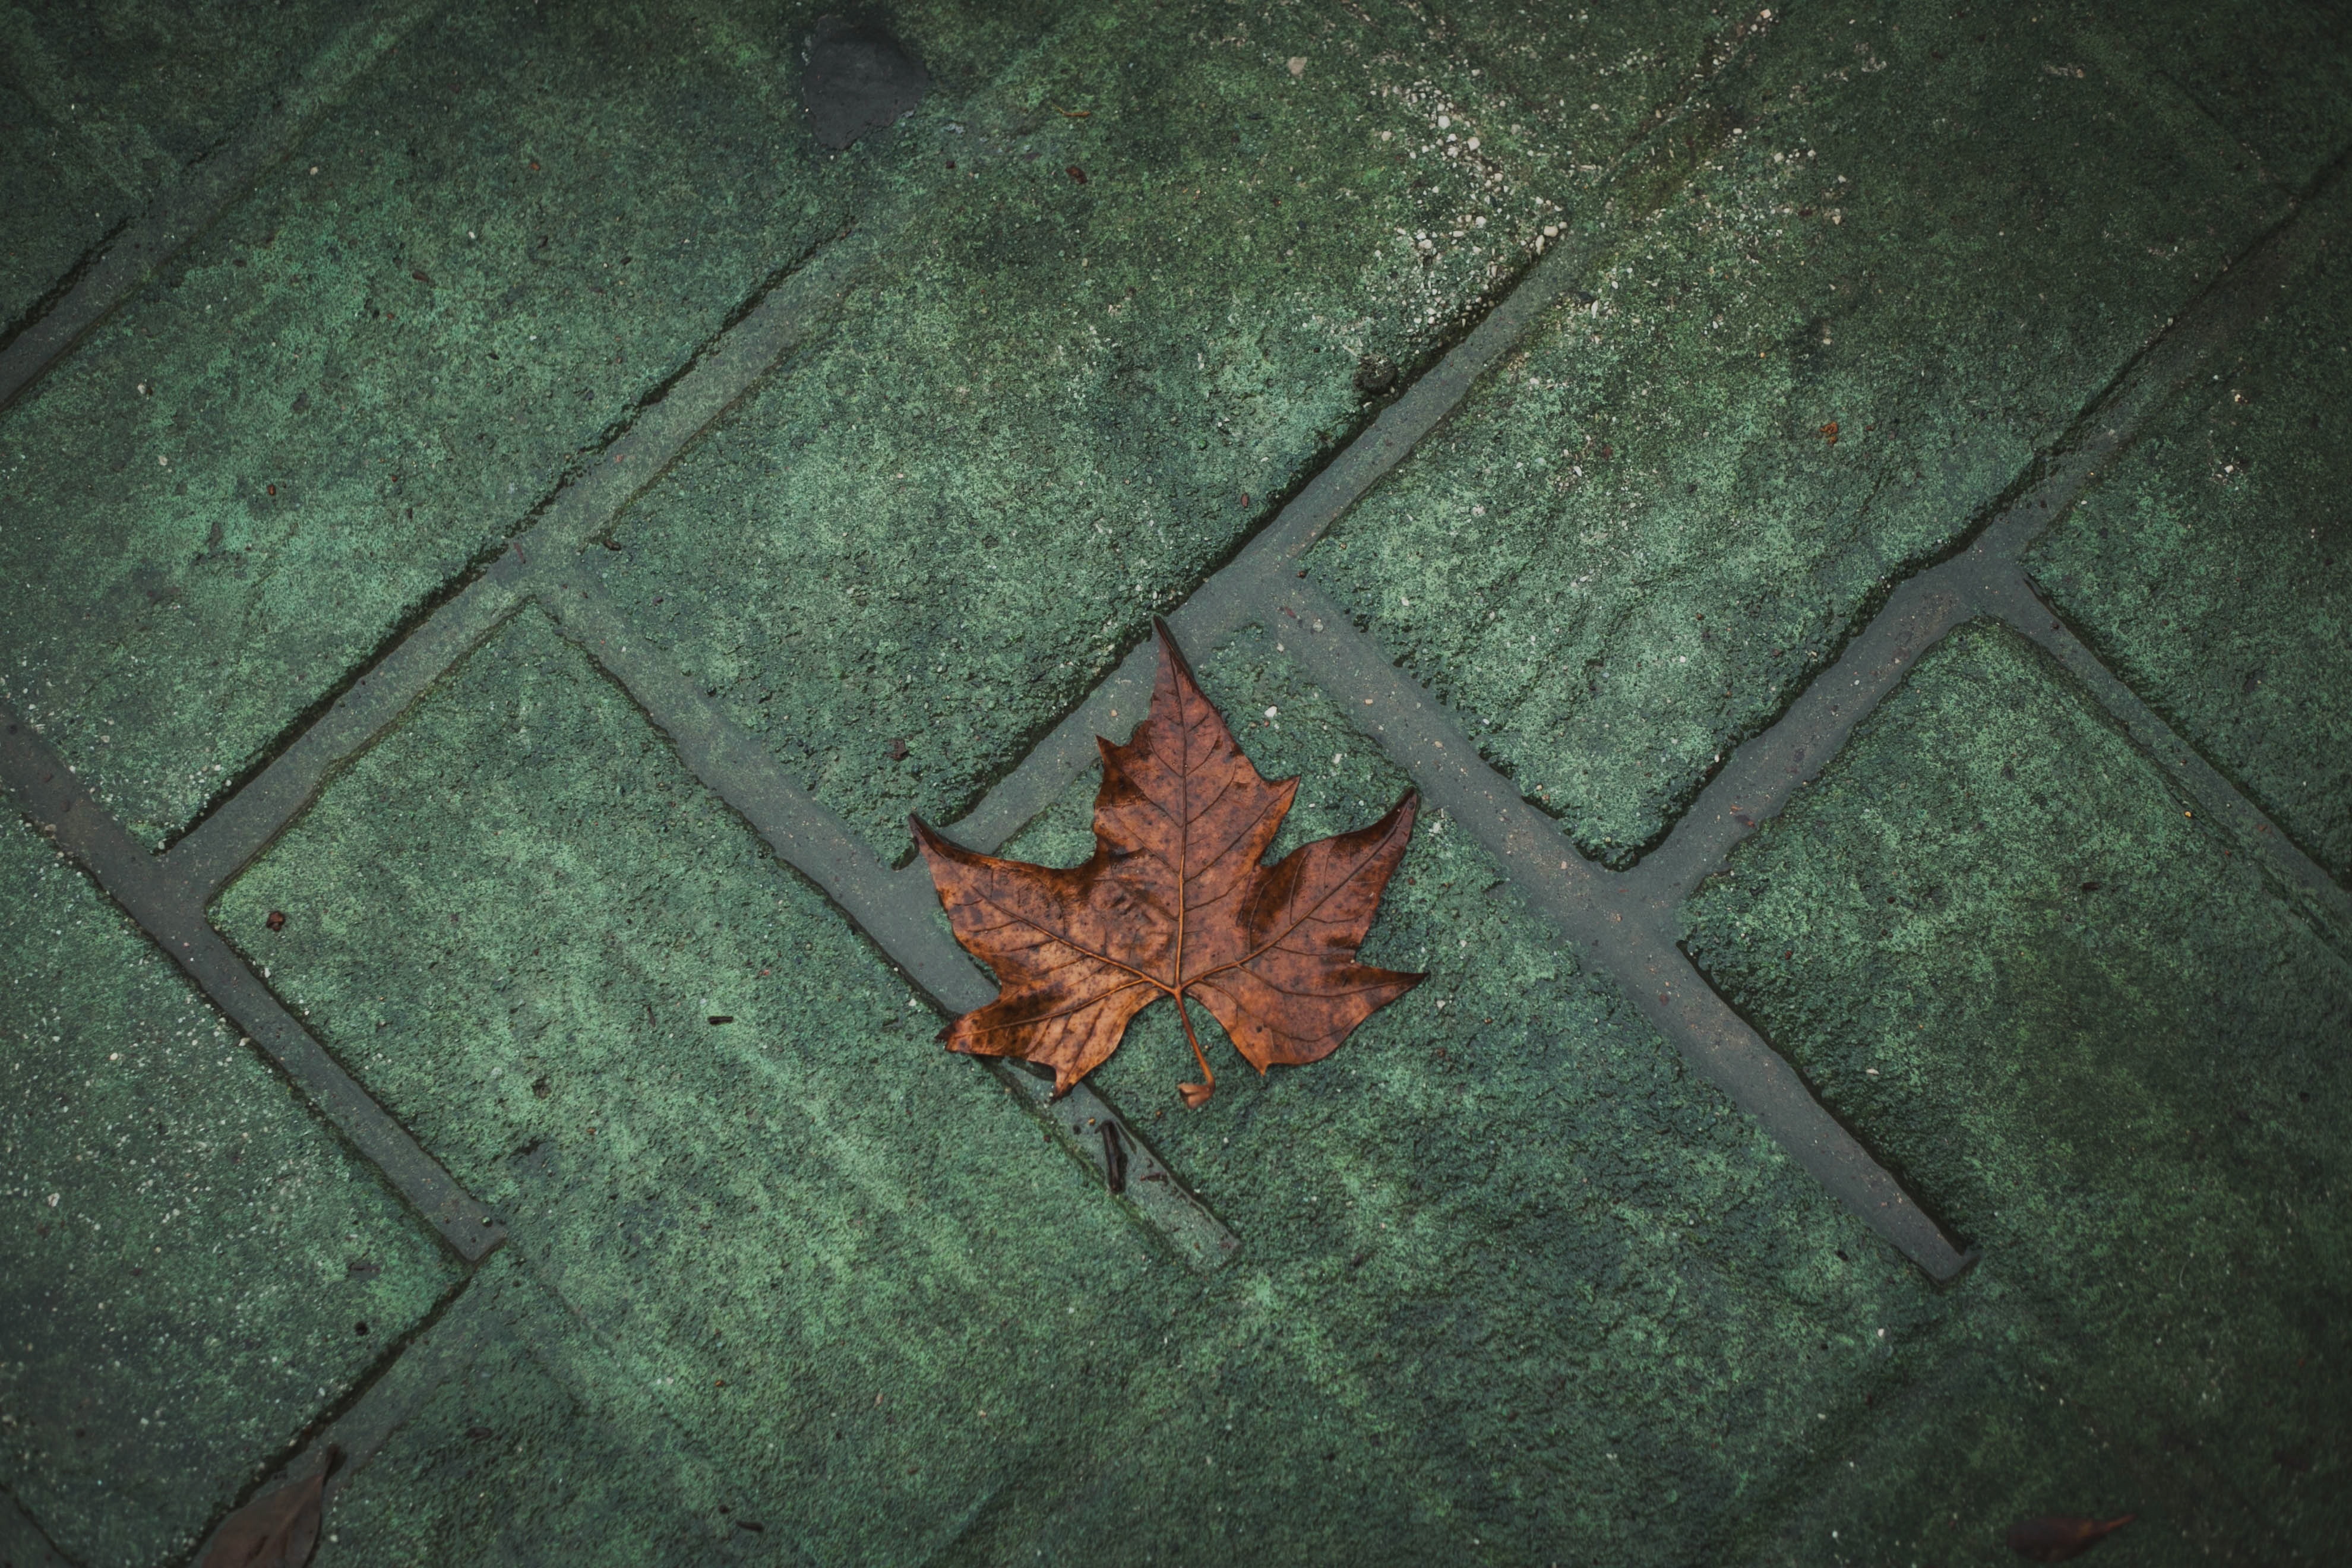
texture, leaf, green, darkness, art, screenshot